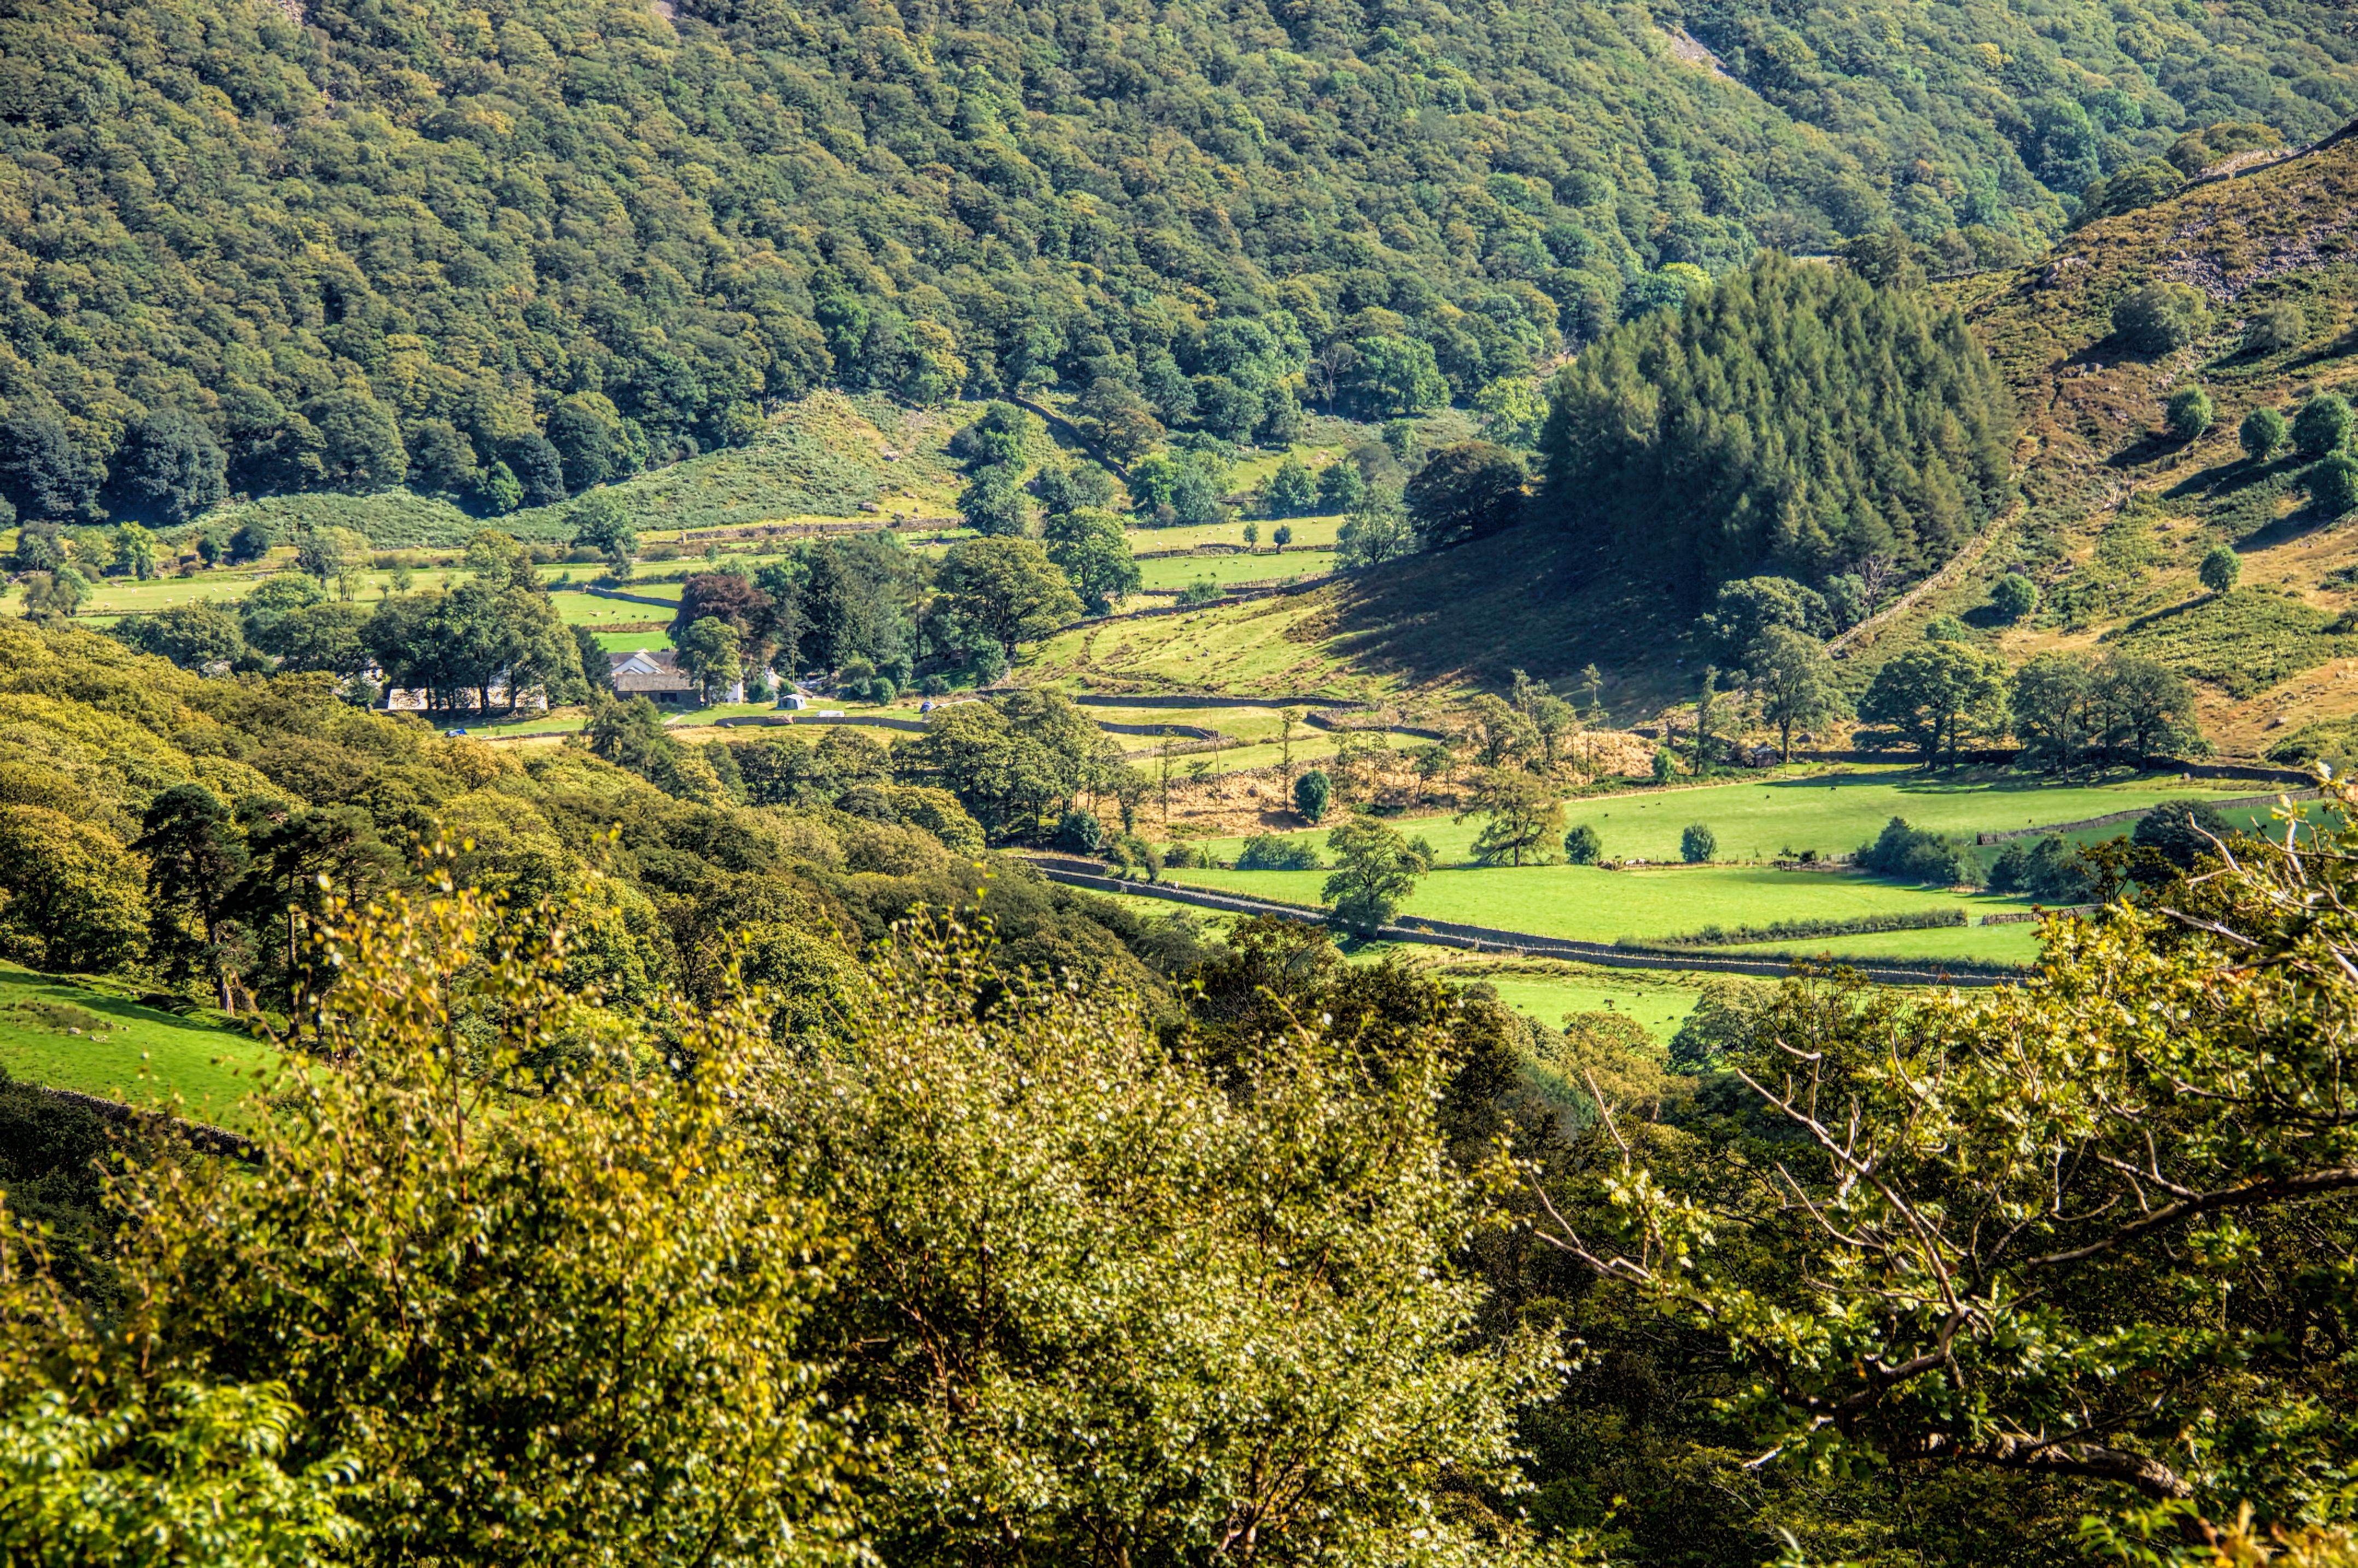
landscape, tree, forest, mountain, meadow, hill, valley, mountain range, autumn, agriculture, plateau, borrowdale, lakedistrict, honister, rural area, aerial photography, mountainous landforms